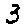
Label: 3